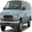
Label: automobile